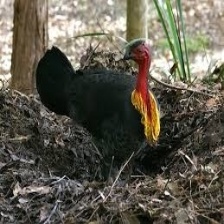
Species: BUSH TURKEY
Scientific name: ALECTURA LATHAMI